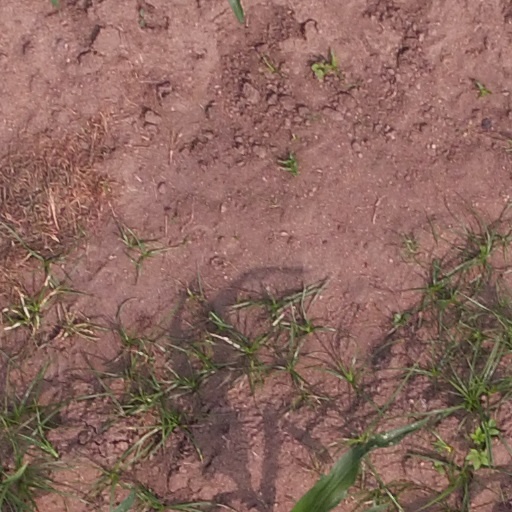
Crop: maize; corn